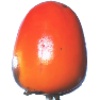
Label: Kaki 1